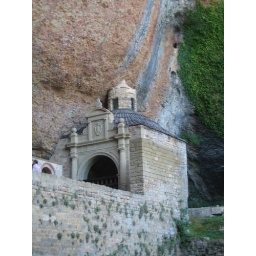
This ninth century monastery was built partially in and under the rock of a mountain wall.